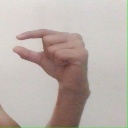
अक्षर: ग